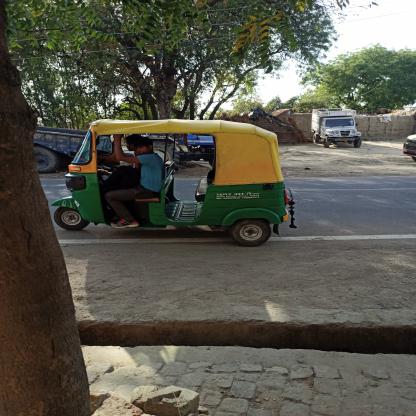
Vehicle type: Auto Rickshaws